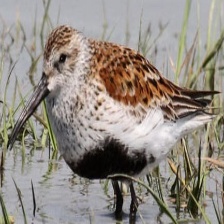
Species: DUNLIN
Scientific name: CALIDRIS ALPINA
ImageNet parent category: red-backed_sandpiper